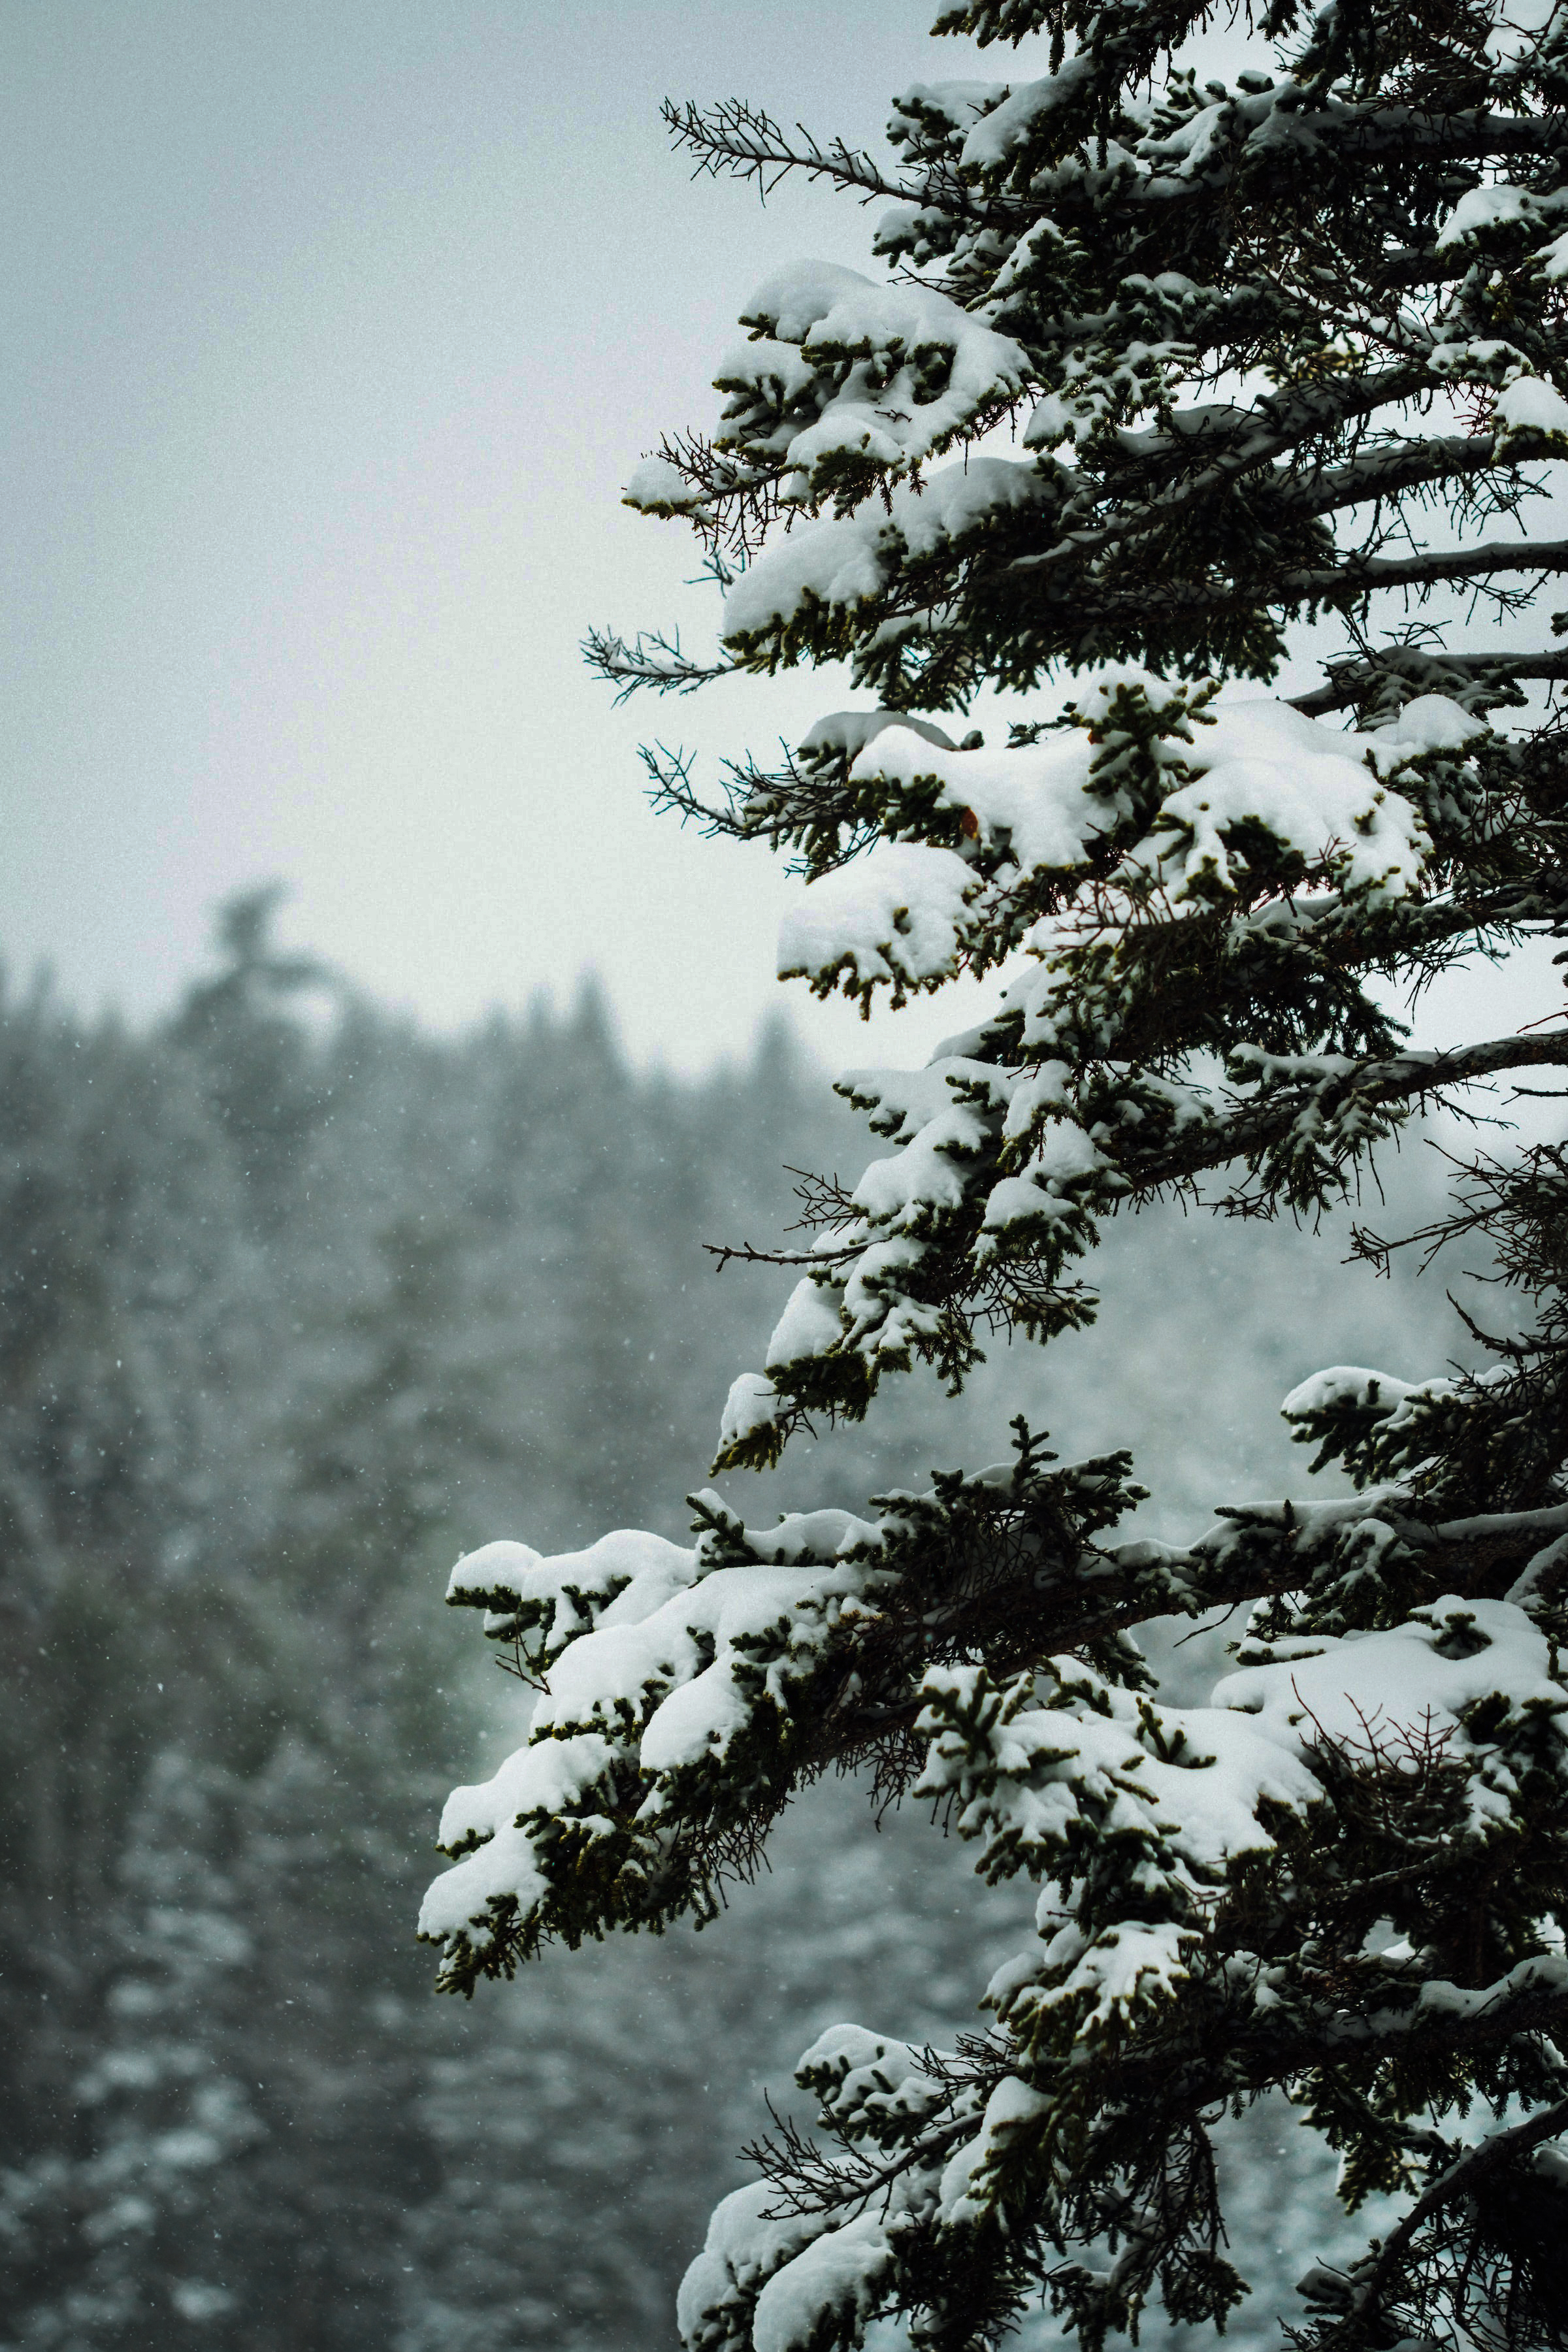
snow, plant, sky, natural landscape, twig, larch, cloud, freezing, sunlight, black and white, wood, evergreen, tree, atmospheric phenomenon, trunk, landscape, forest, spruce fir forest, frost, monochrome photography, conifer, monochrome, winter, temperate broadleaf and mixed forest, tropical and subtropical coniferous forests, woodland, cumulus, temperate coniferous forest, old growth forest, mountain, fir, spruce, plant stem, pine family, pine, Northern hardwood forest, shrub, subshrub, winter storm, ice, mist